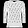
Label: Pullover